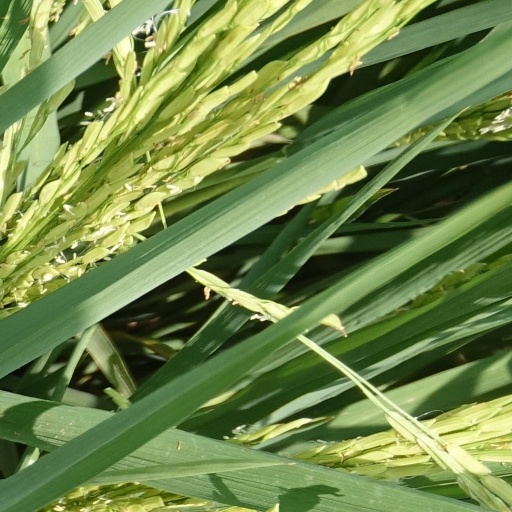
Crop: rice